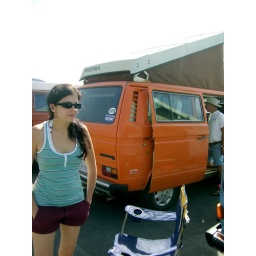
Amelia beside Nathanael's orange van